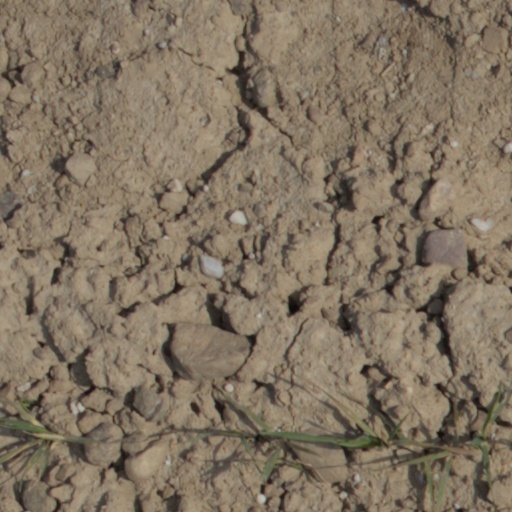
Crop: wheat